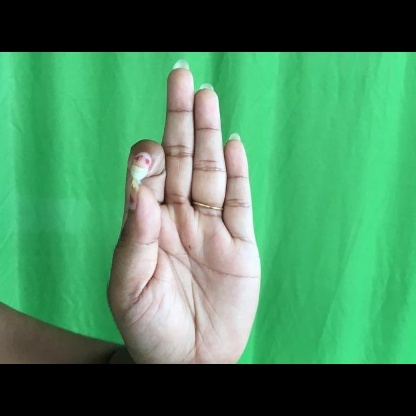
Mudra: Aralam